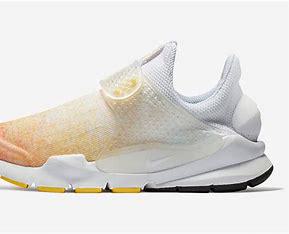
Brand: Nike
Model: Sock Dart